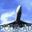
Label: airplane